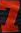
Number: 7